Automotive industry in France

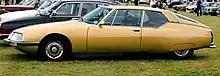
Citroën SM

1955 – Citroën introduces the Citroën DS model, equipped with disk brakes and self-leveling suspension.